Saudi passport

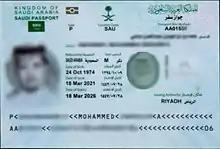
Saudi ePassport information page

The passports contain inside the front cover a note that is addressed to the authorities of all countries and territories, identifying the bearer as a citizen of Saudi Arabia and requesting that he or she be allowed to pass and be treated according to international norms: